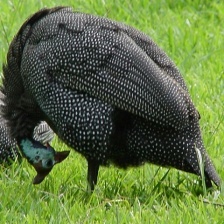
Species: GUINEAFOWL
Scientific name: NUMIDIDAE